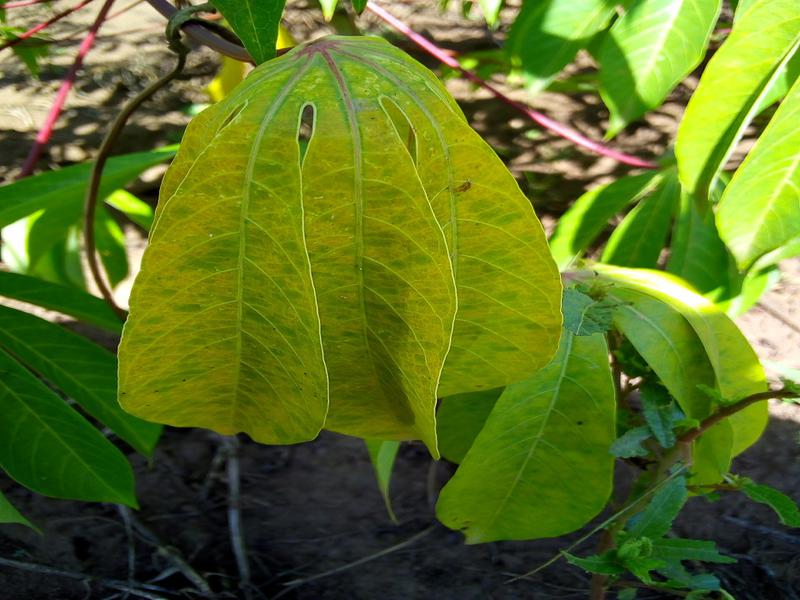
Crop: cassava
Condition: brown_streak_disease